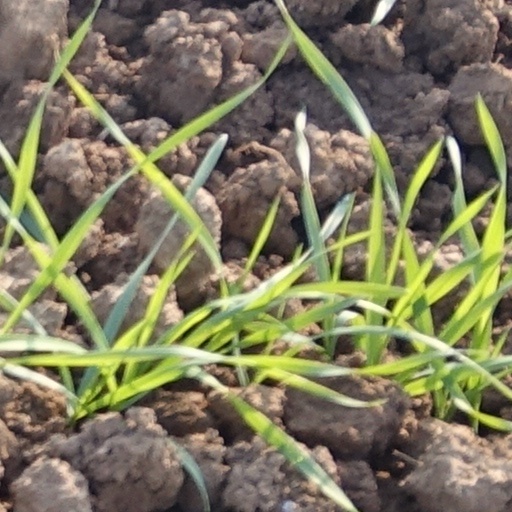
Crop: wheat